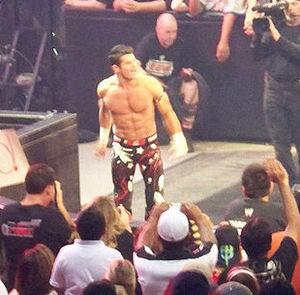
Matthew Joseph Korklan est un catcheur américain. Il rejoint la Ring of Honor sous le nom de Matt Sydal où il devient champion du monde par équipe de la ROH avec Christopher Daniels. Il est surtout connu à la World Wrestling Entertainment, où il lutte sous le nom d'Evan Bourne de 2007 à 2014. Il y devient champion du monde par équipe de la WWE avec Kofi Kingston avec qui il forme l'équipe Air Boom. Après son départ de la WWE, il retourne à la ROH et travaille dans le même temps pour la New Japan Pro Wrestling où il remporte à deux reprises le champion par équipe poids-lourds junior International Wrestling Grand Prix avec Ricochet. Avec ce dernier et Satoshi Kojima ils remportent les championnats NEVER poids-libre par équipe de trois.